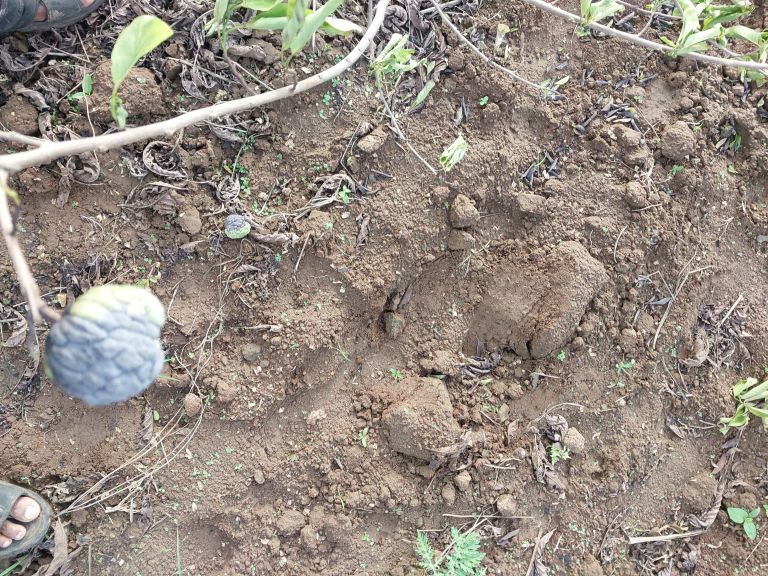
Disease label: Blank Canker